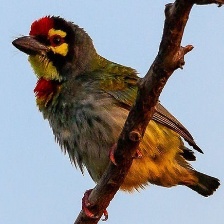
Species: COPPERSMITH BARBET
Scientific name: MEGALAIMA HAEMACEPHALA